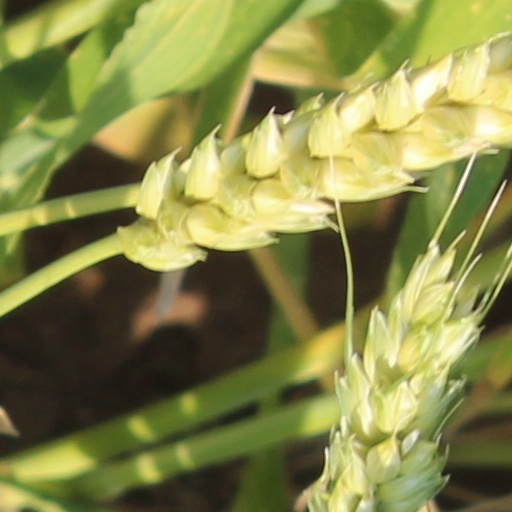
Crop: wheat